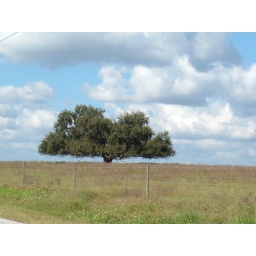
A unique looking tree - it stood in a field all by itself. God is so creative!